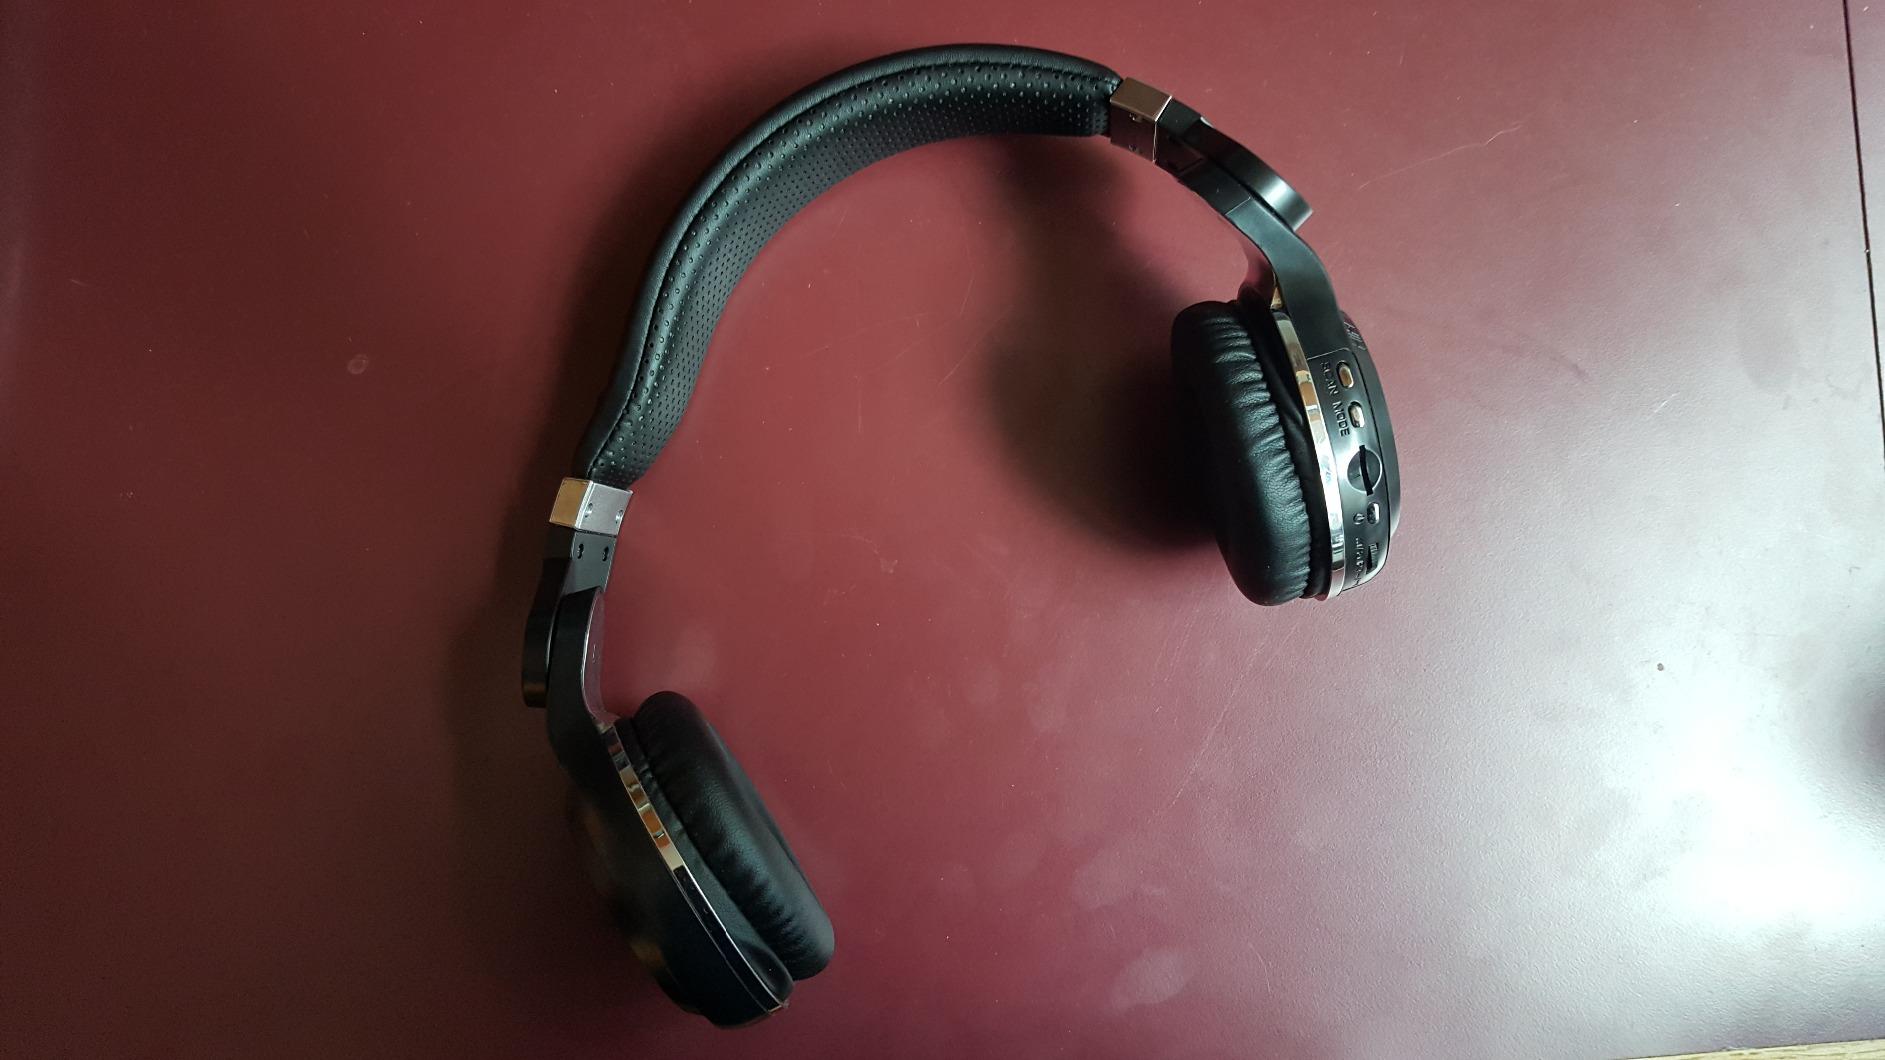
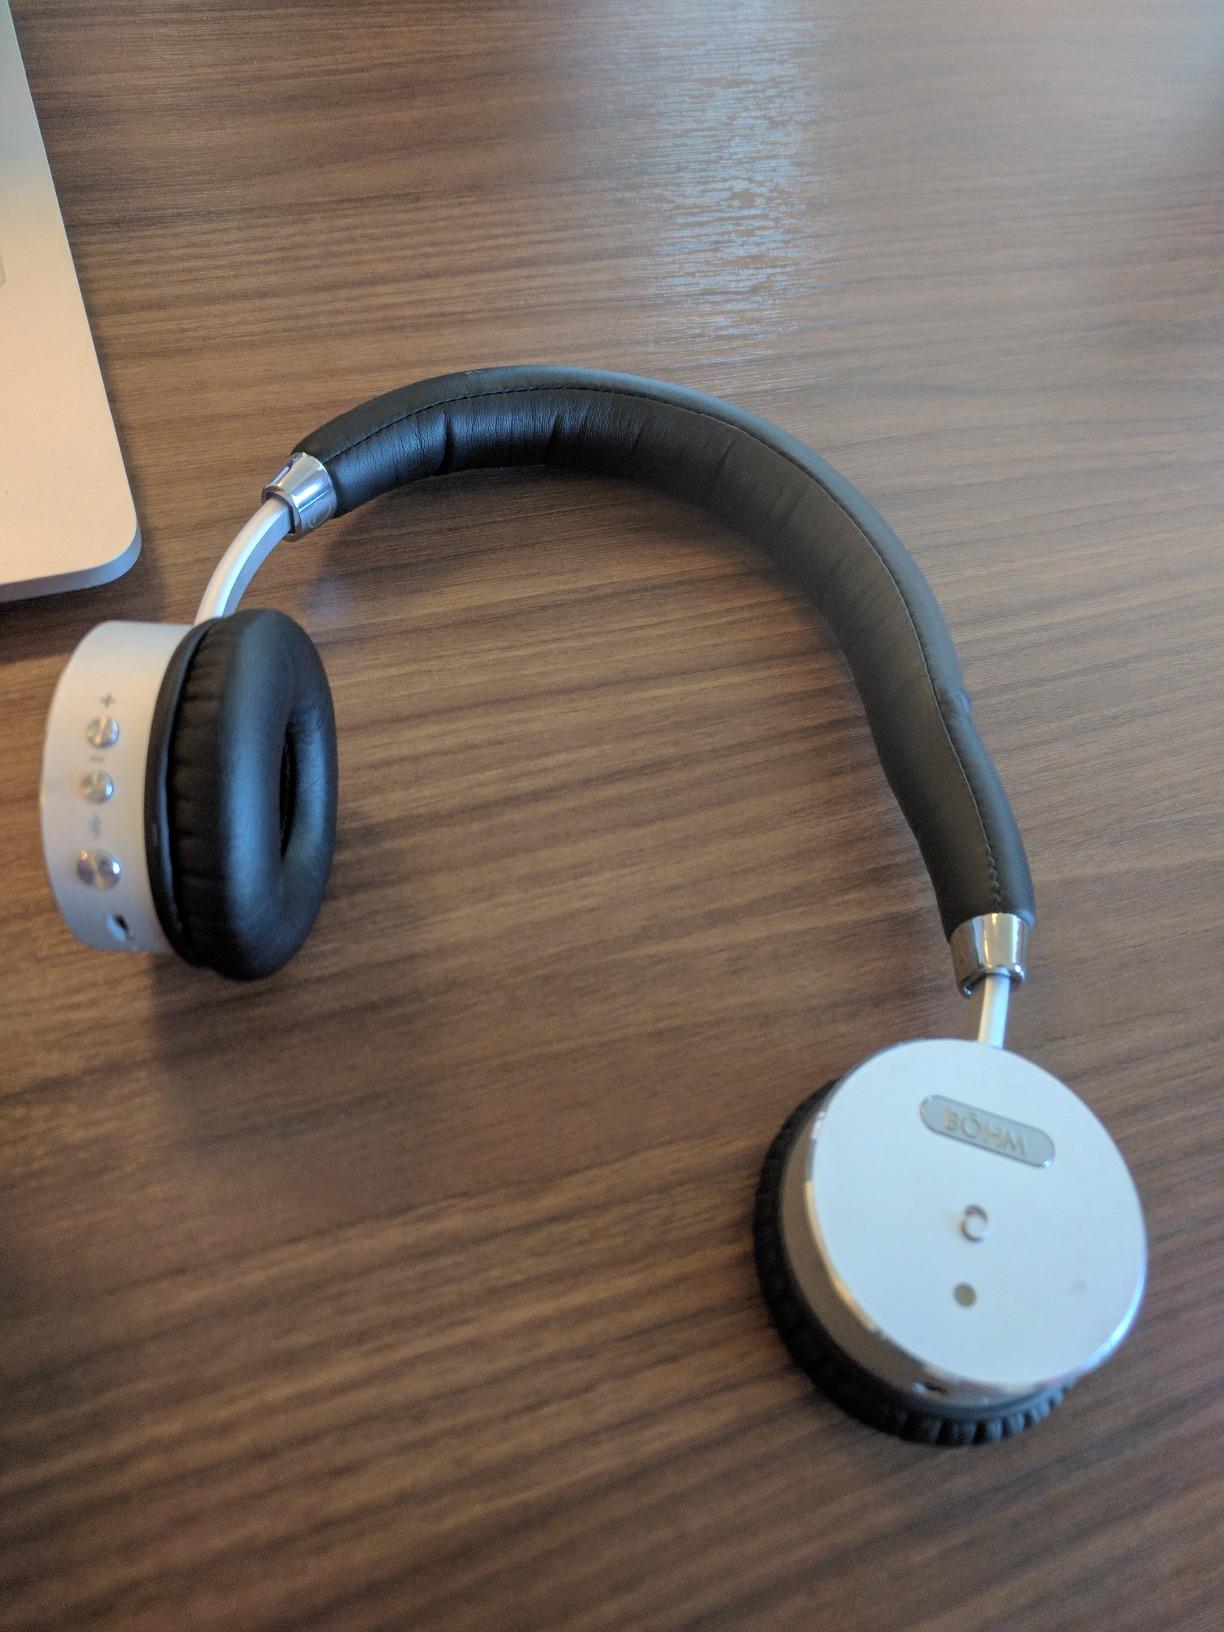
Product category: headphones
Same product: no